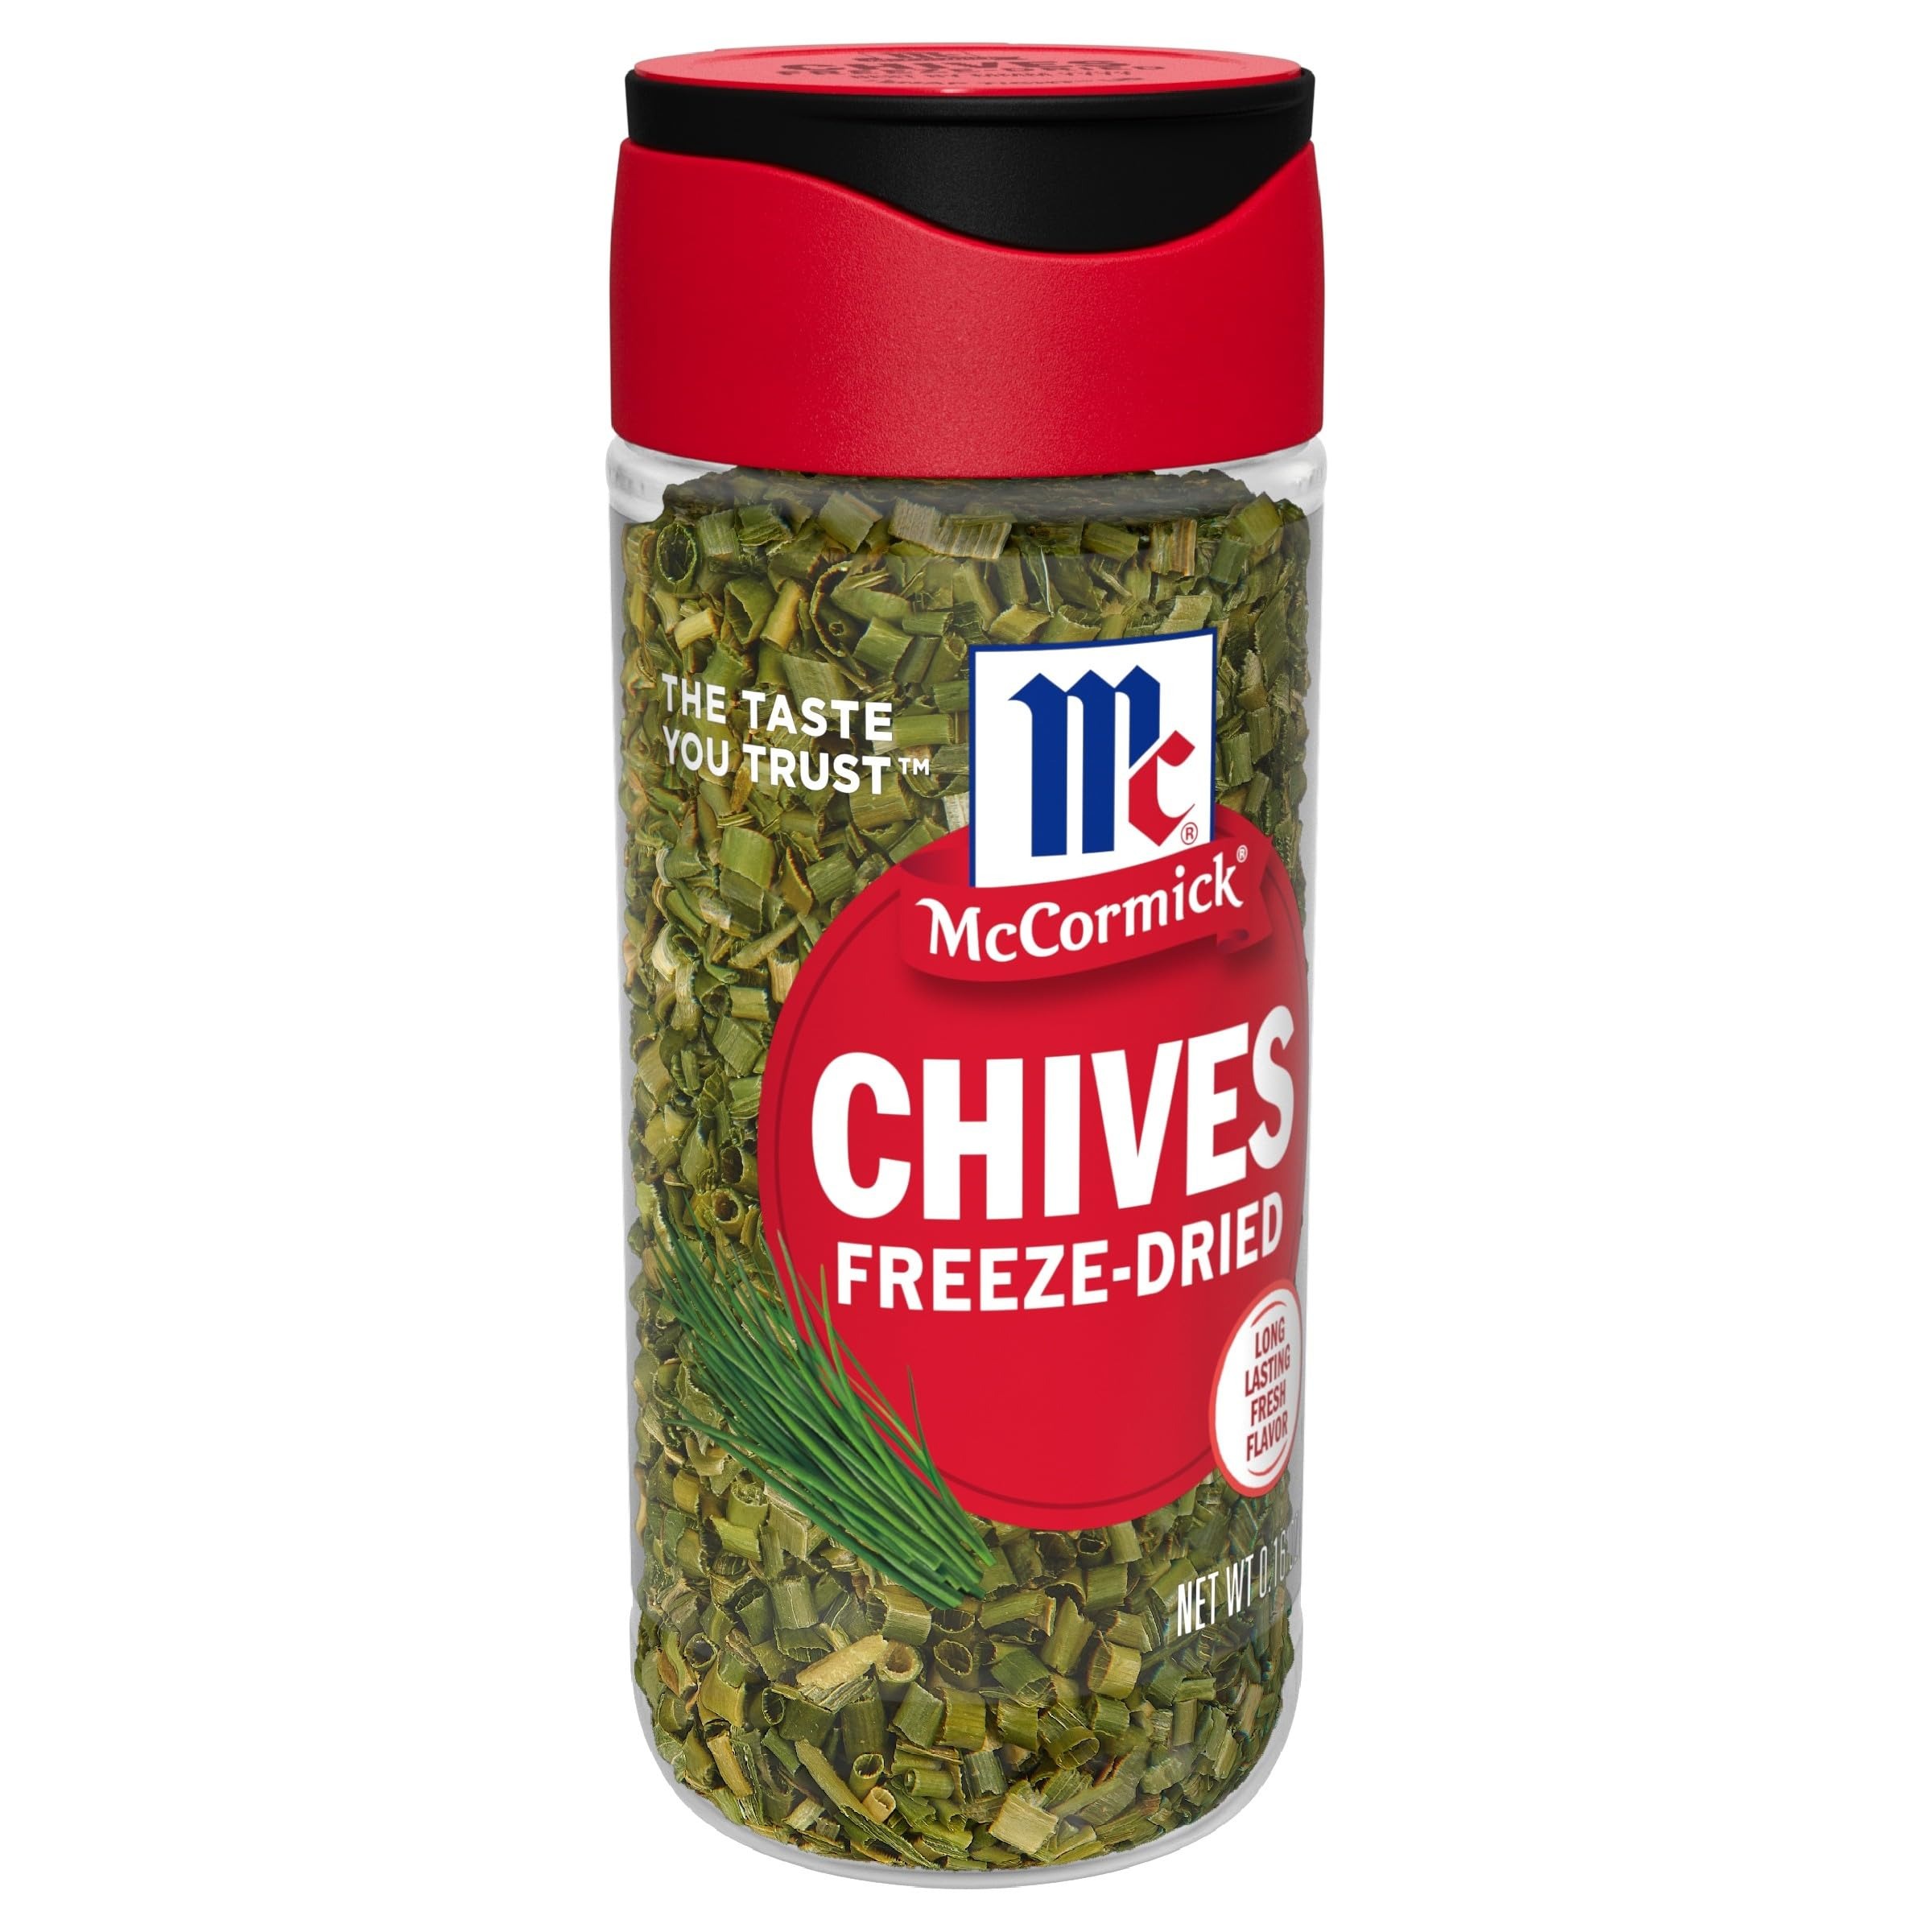
Item Name: McCormick Freeze-Dried Chives, 0.16 oz
Bullet Point 1: The delicate onion flavor of McCormick Chives is well suited for all meals
Bullet Point 2: Freeze-dried at peak freshness for optimum flavor, color and aroma
Bullet Point 3: Non GMO
Bullet Point 4: Great for scrambled eggs, omelets and cream cheese spread for bagels
Bullet Point 5: Add to potato salad, tuna salad, egg salad, macaroni salad or coleslaw
Bullet Point 6: Makes a pleasing green garnish
Bullet Point 7: Use 1 tsp. freeze-dried chives for 2 tsp. chopped fresh chives
Value: 0.16
Unit: Ounce

Price: 11.1